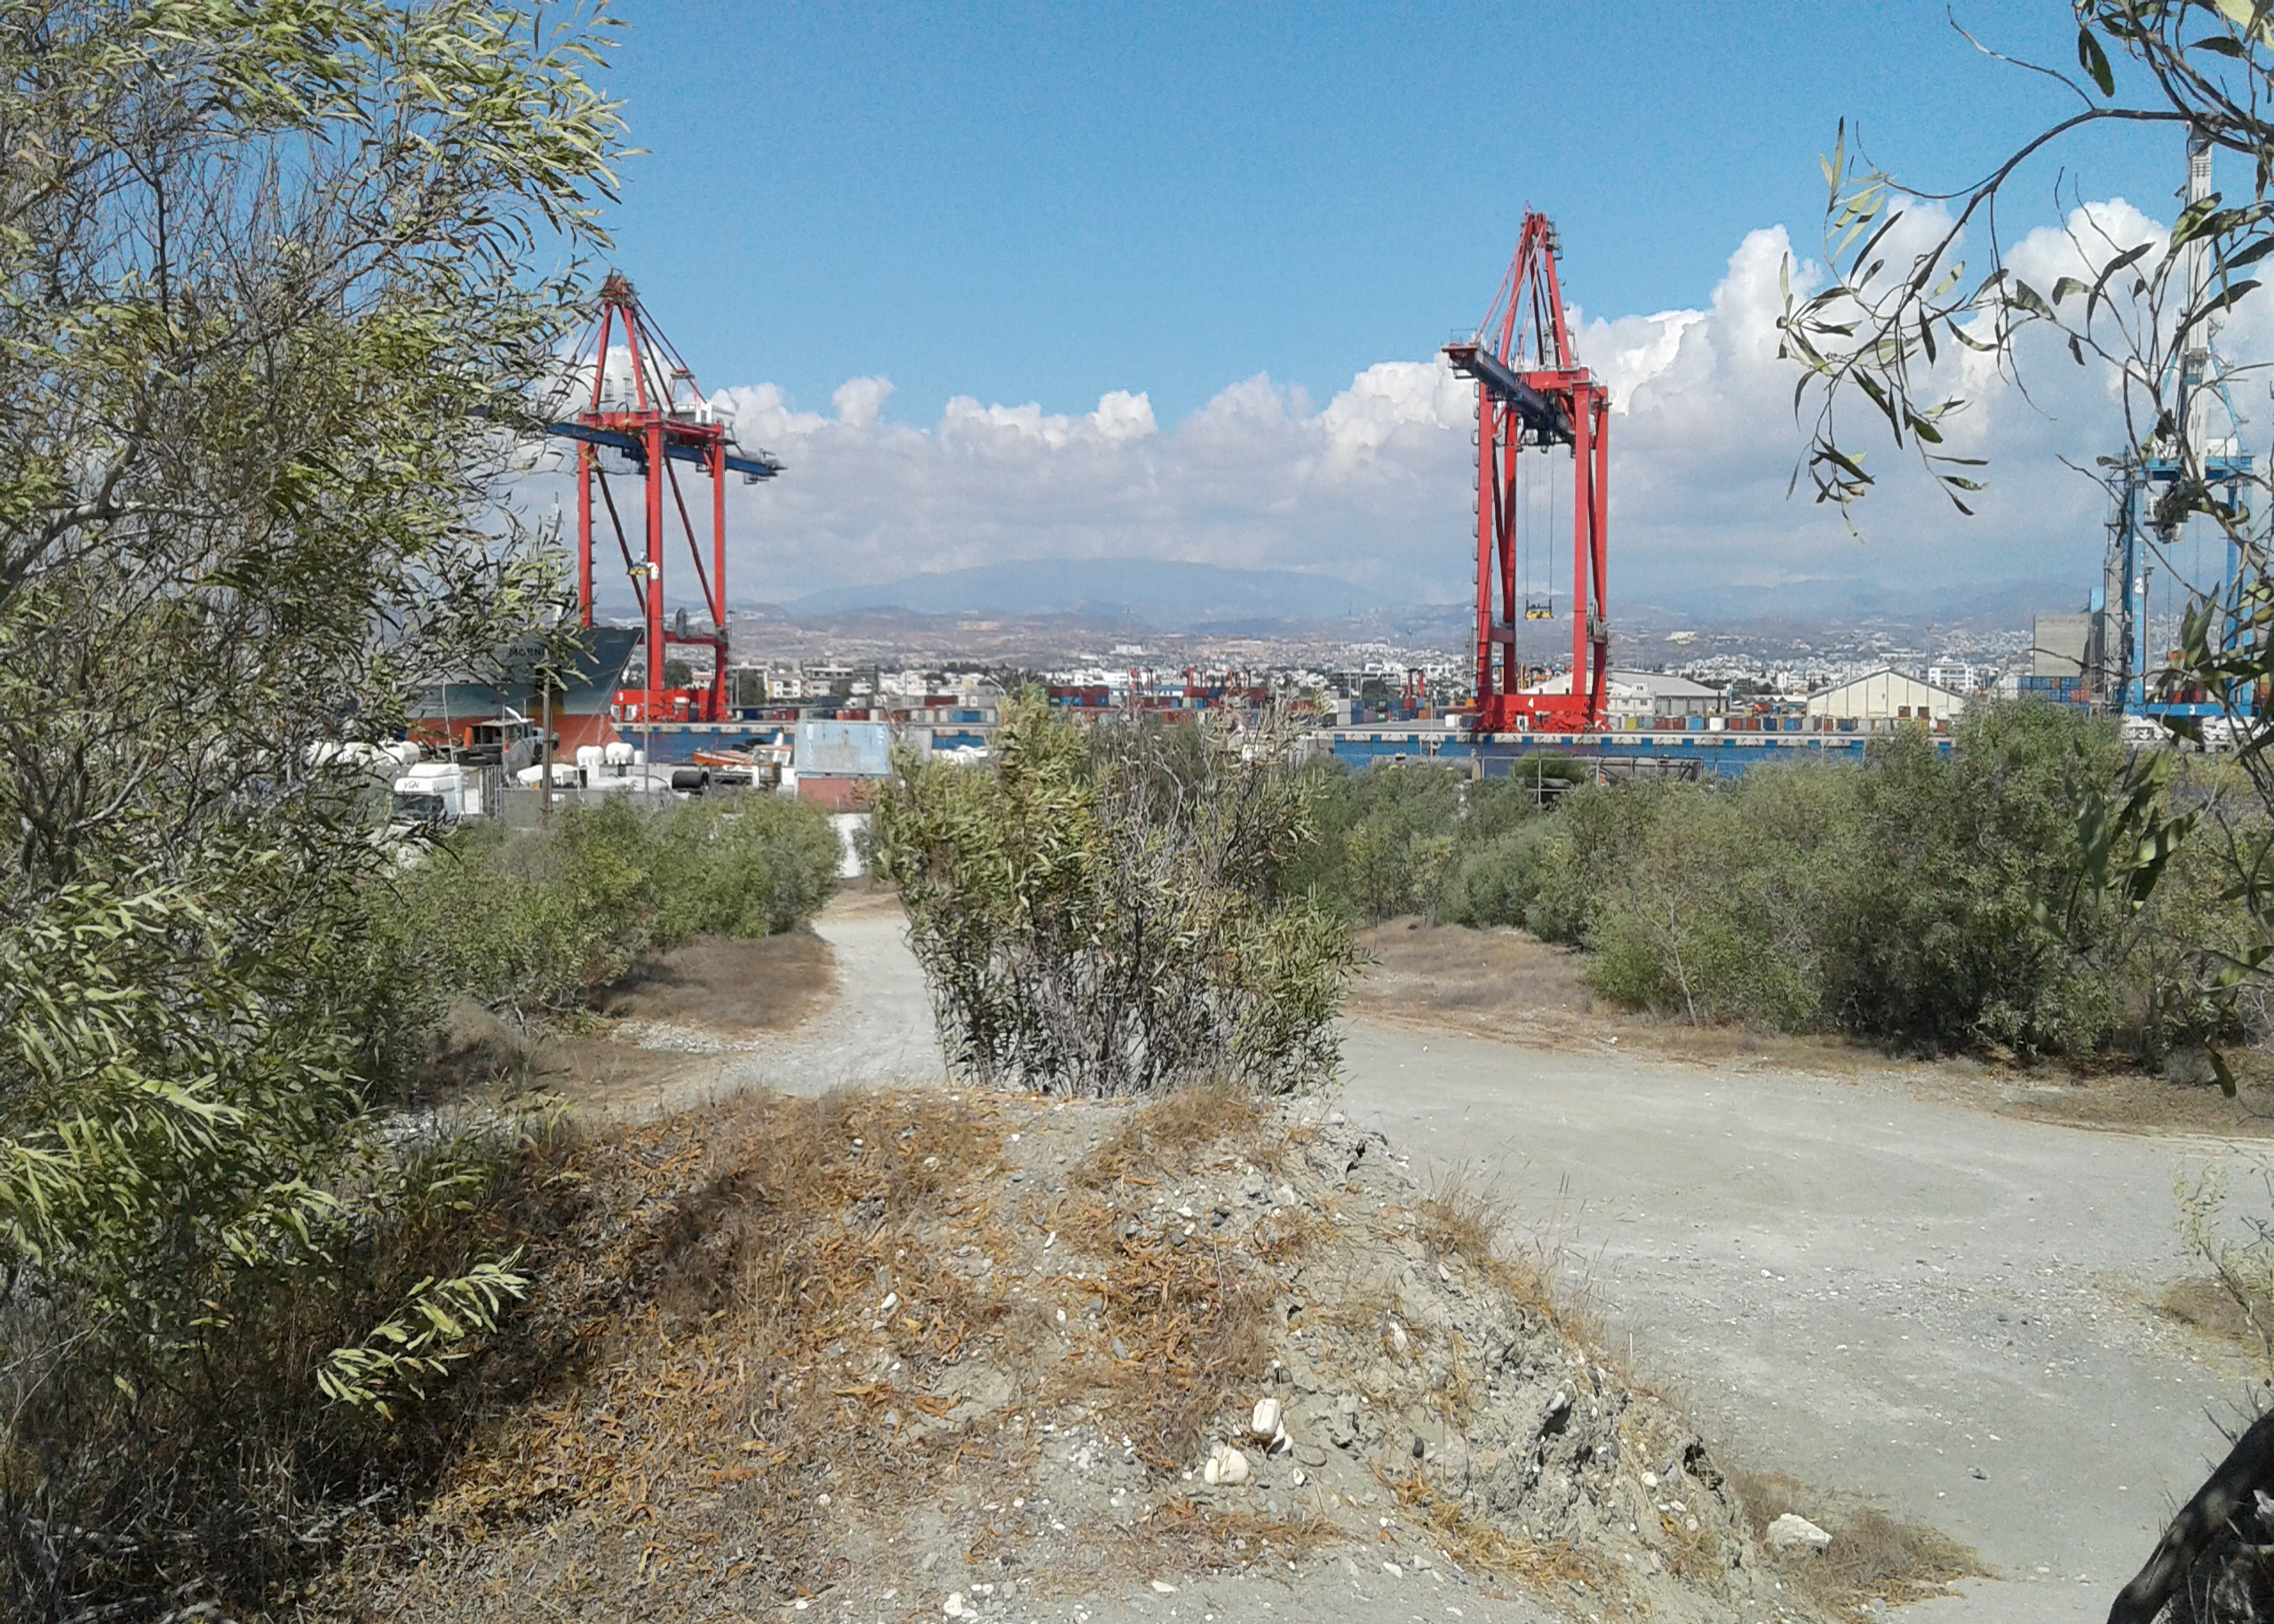
sky, cranes, crane, path, greenery, clouds, leaves, blue, cloud, plant, plant community, ecoregion, land lot, biome, landscape, electricity, overhead power line, rural area, tree, road, city, transmission tower, pole, natural landscape, leisure, public utility, recreation, hill, soil, mountain range, spring, trail, town, dirt road, rock, electrical supply, mountain, shrubland, signage, tourism, chaparral, sign, road surface, transport, tourist attraction, place of worship, historic site